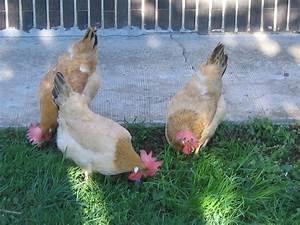
chicken